Sunil Gavaskar

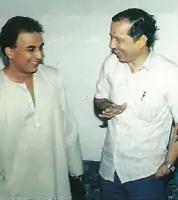
Gavaskar with former BCCI vice-president Dnyaneshwar Agashe.

Gavaskar was captain of the Indian team on several occasions in the late 1970s and early 1980s, although his record is less than impressive. Often equipped with unpenetrative bowling attacks he tended to use conservative tactics which resulted in a large number of draws. During his tenure, Kapil Dev emerged as a leading pace bowler for the country. He captained India to nine victories and eight losses, but most of the games were drawn, 30.